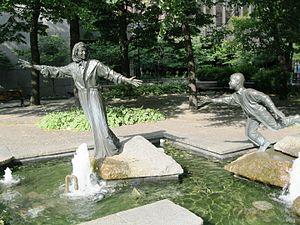
Hommage à Marguerite Bourgeois par Jules Lasalle, oeuvre située rue Notre-Dame dans le Vieux-Montréal
Sainte Marguerite Bourgeoys, en religion Sœur Marguerite du Saint-Sacrement, est née à Troyes en France le 17 avril 1620 et morte le 12 janvier 1700 à Ville-Marie au Canada. Elle est la première enseignante de Montréal et la fondatrice de la Congrégation de Notre-Dame de Montréal. Elle a été canonisée le 31 octobre 1982 par Jean-Paul II ; sa fête est le 12 janvier.